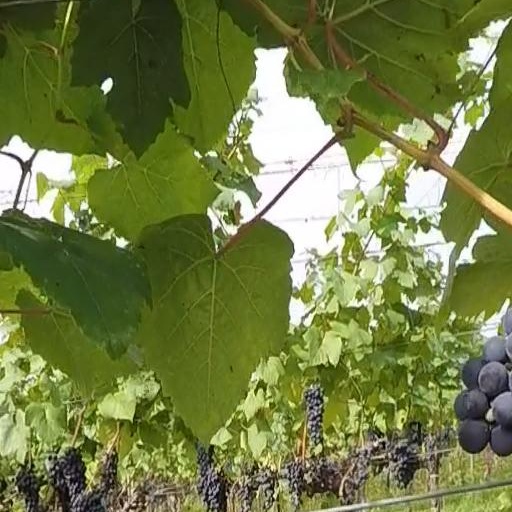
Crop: grape